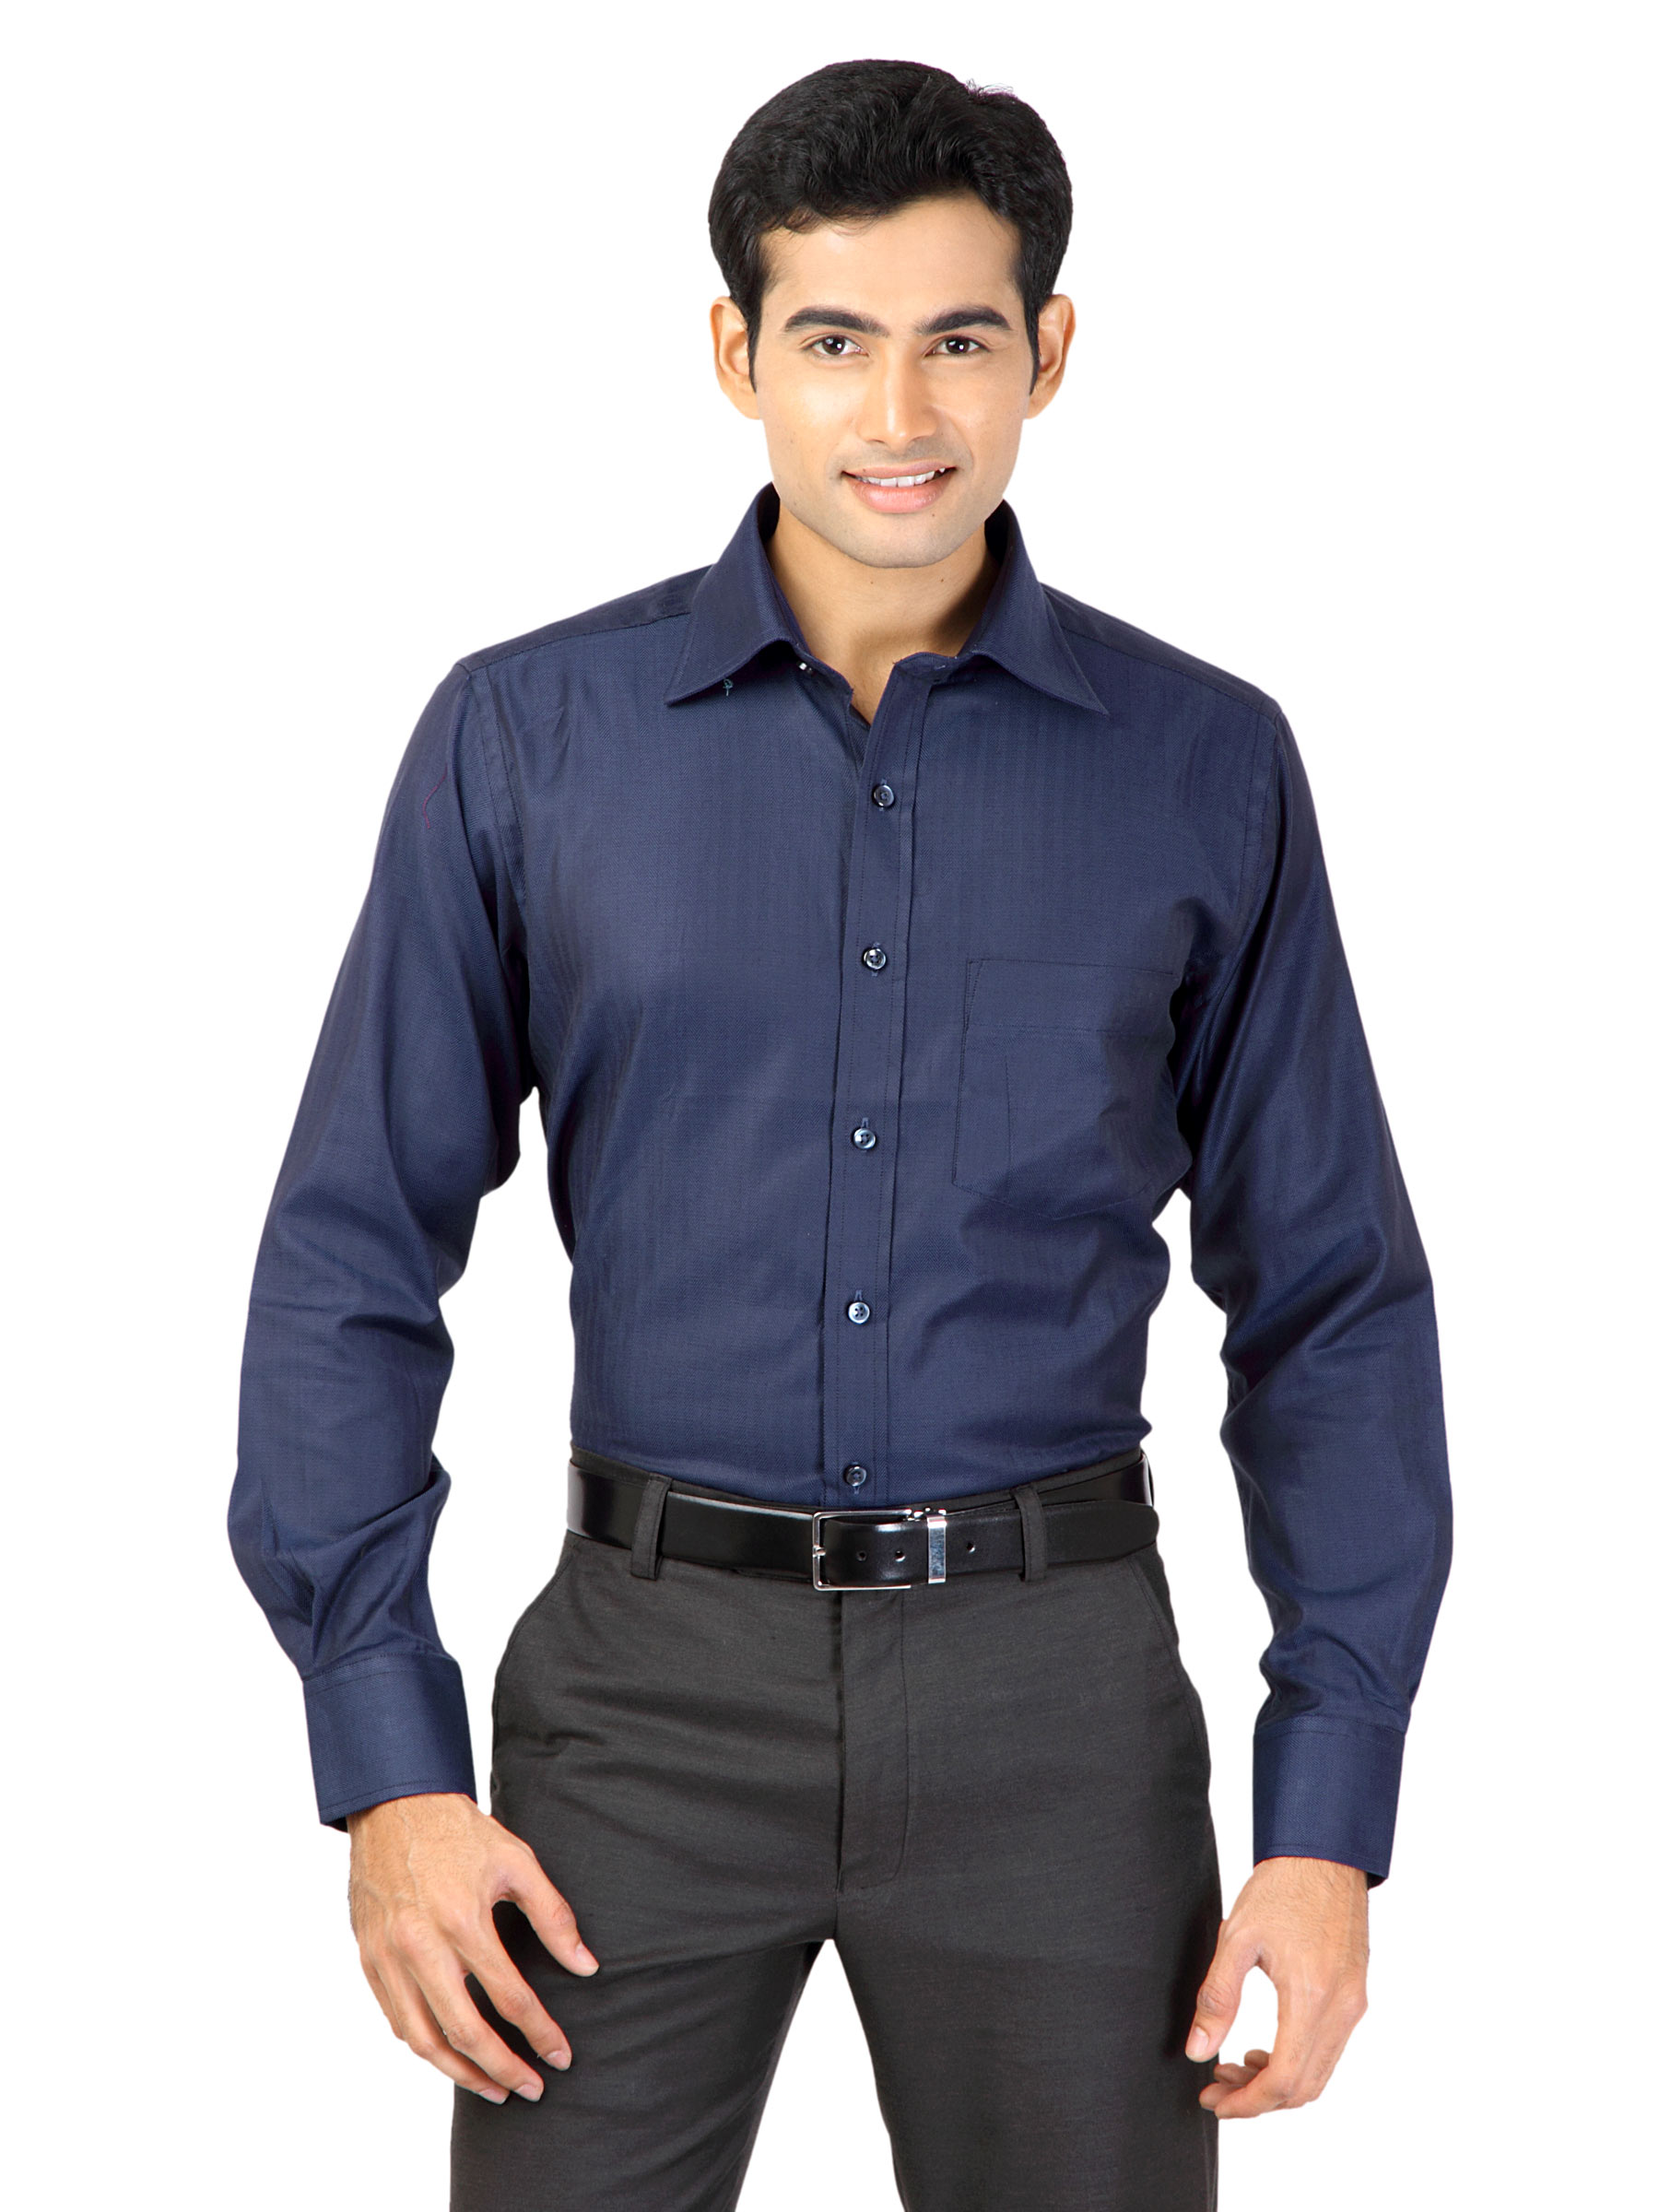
Genesis Men Solid Navy Blue Shirts
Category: Apparel / Topwear / Shirts
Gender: Men
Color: Navy Blue
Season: Fall 2011
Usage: Formal